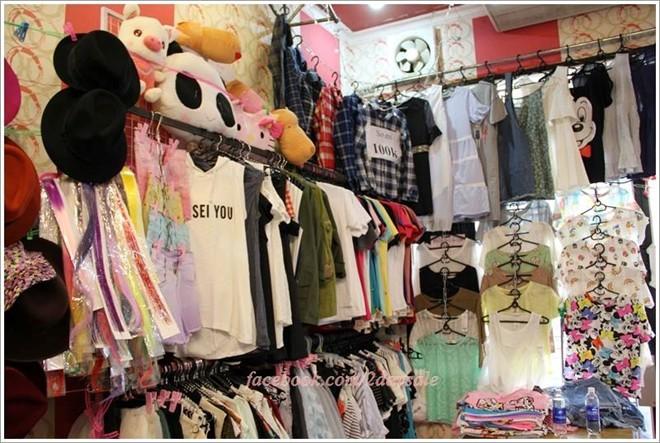
quần áo là mặt hàng đang được treo lên bày bán trong cửa hàng